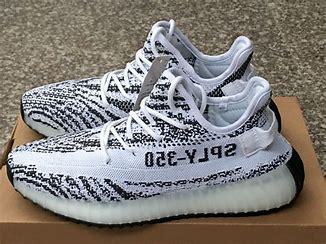
Brand: Adidas
Model: Yeezy